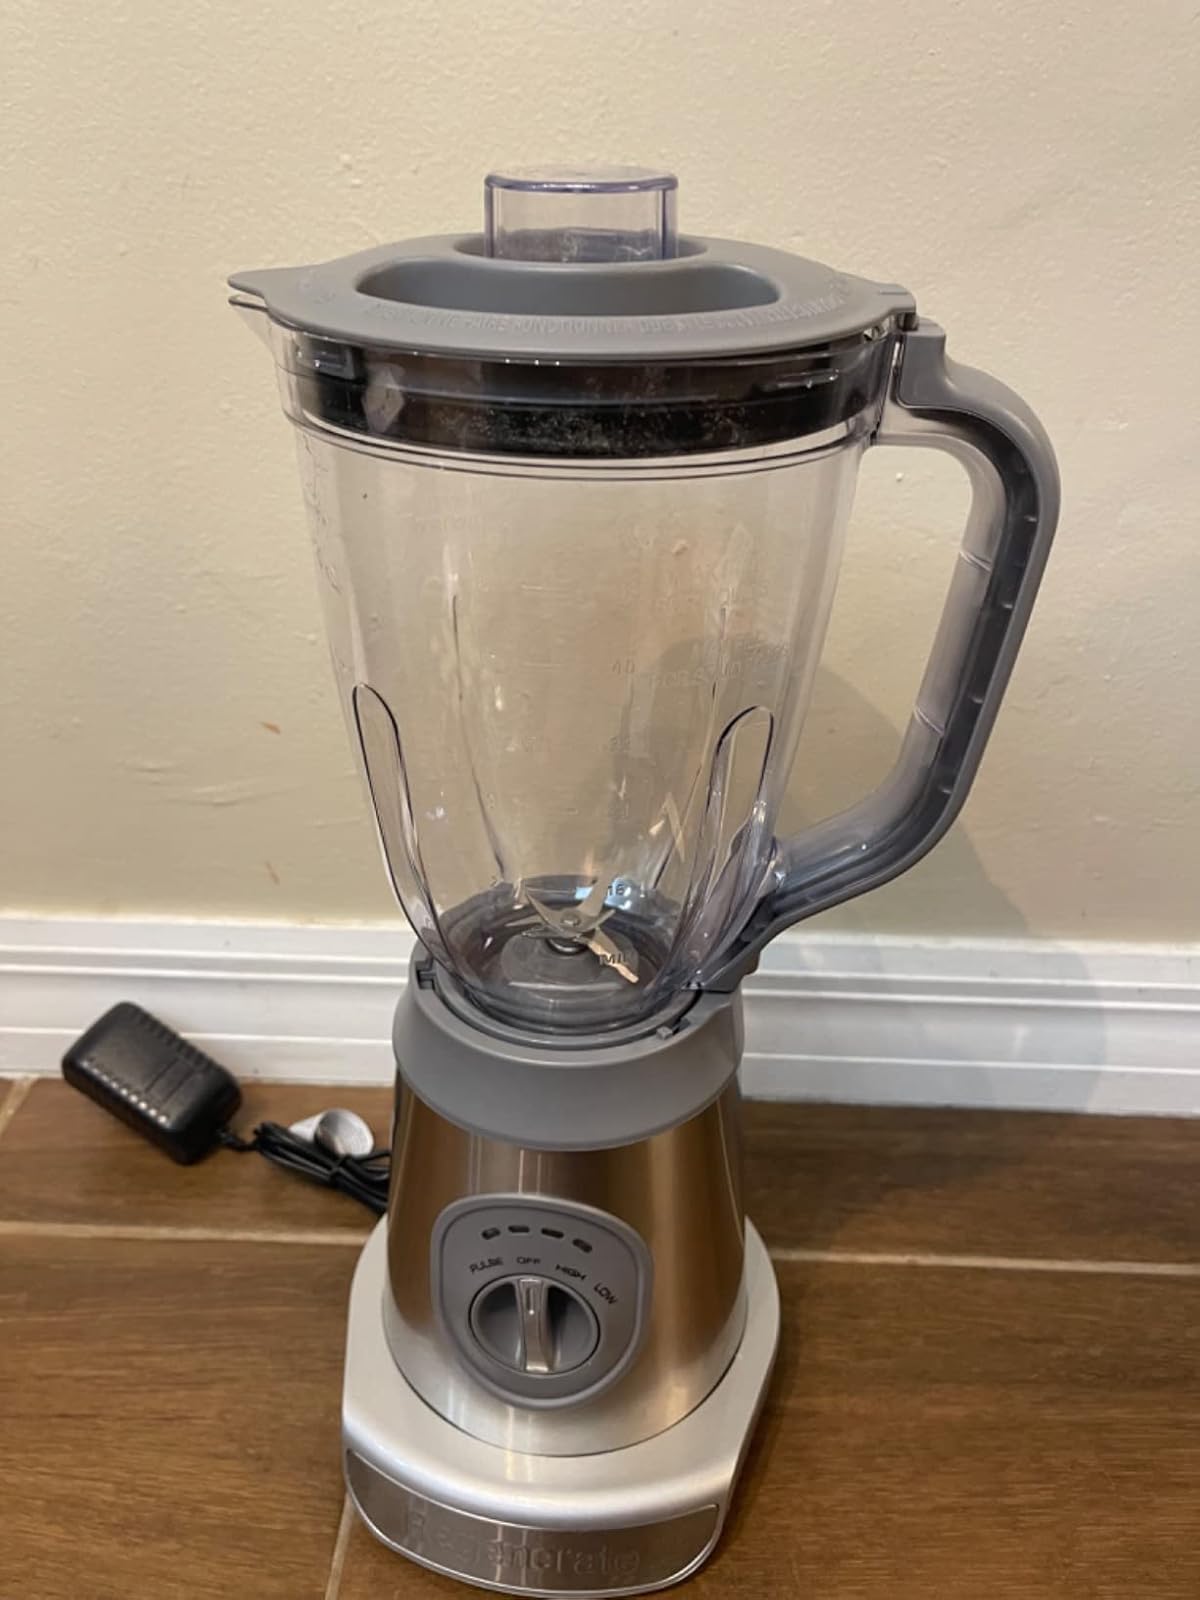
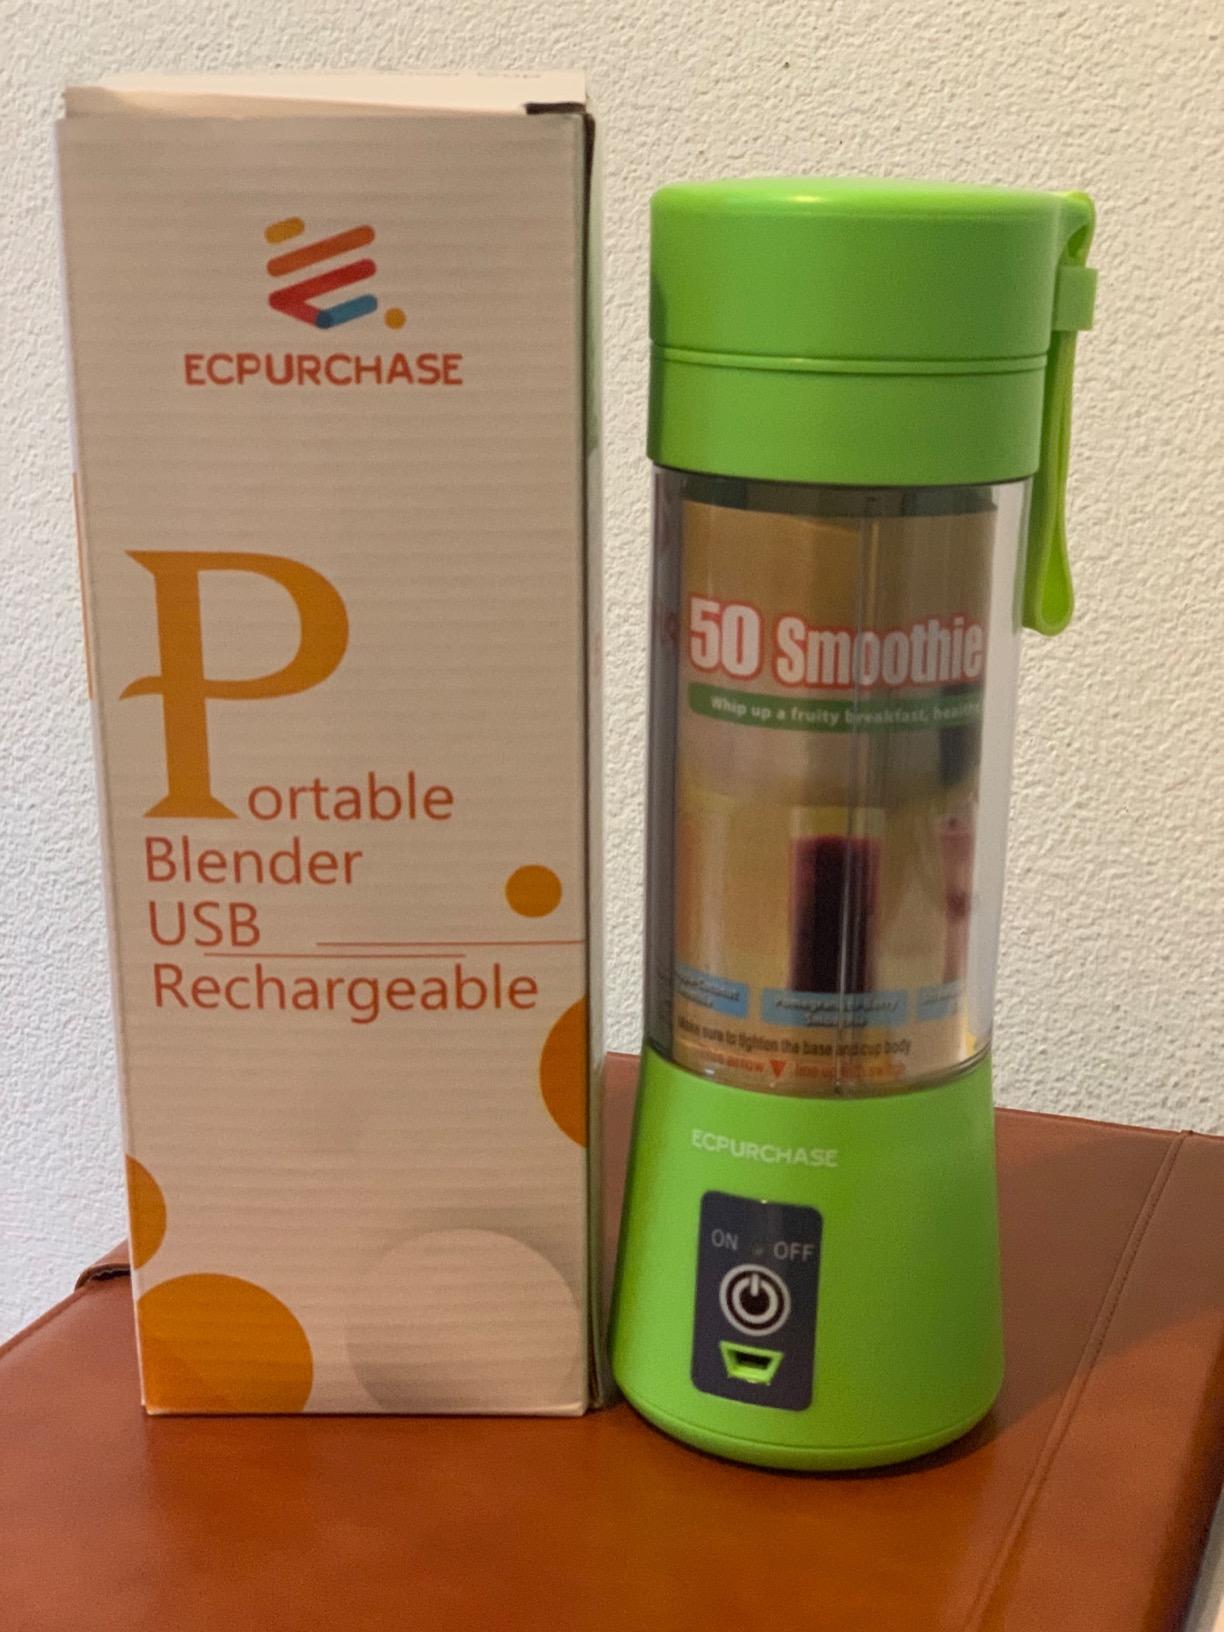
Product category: items_blender
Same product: no